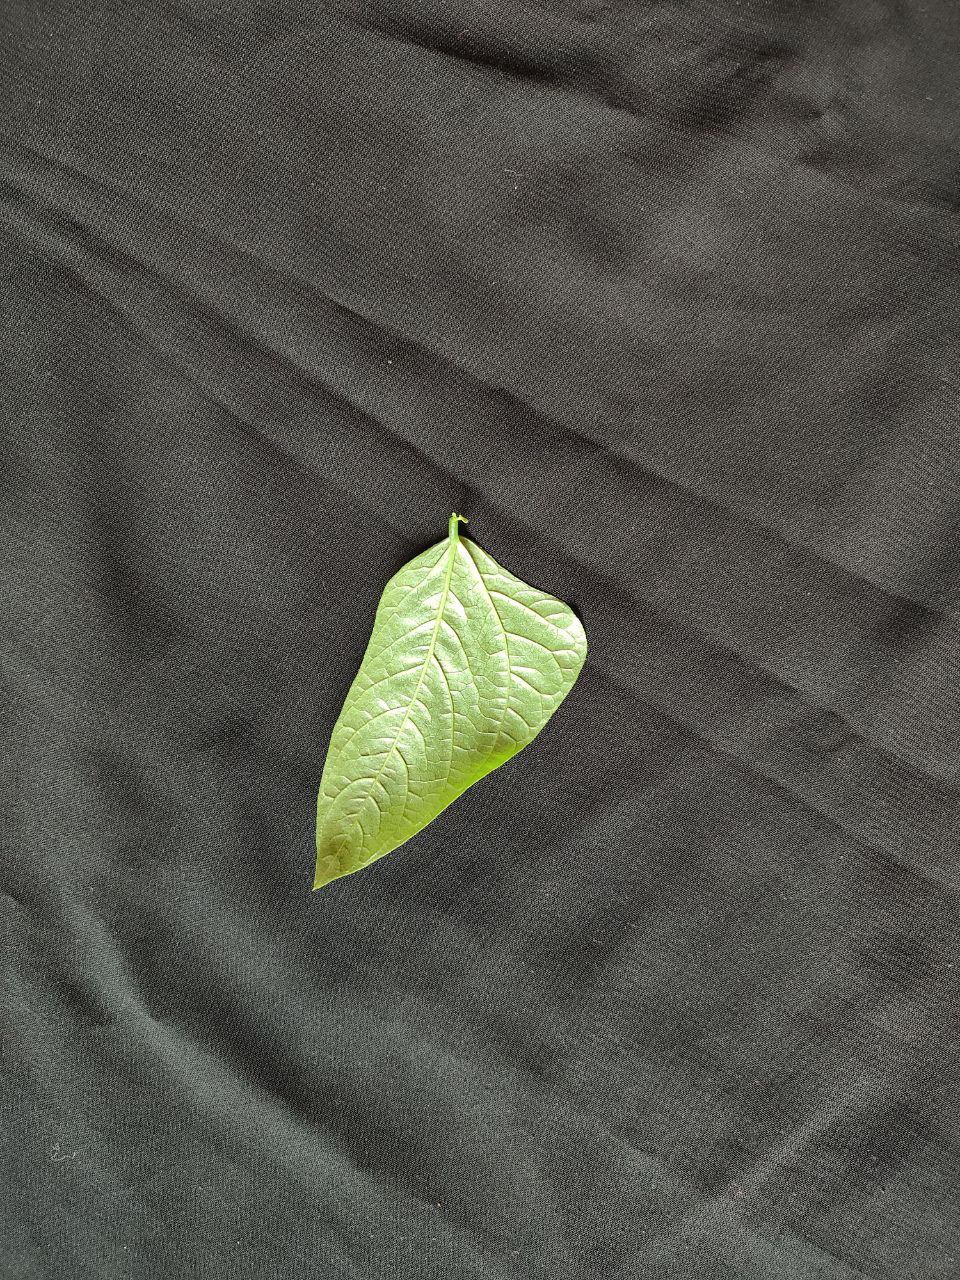
Crop: cowpea
Leaf condition: Fresh Leaf